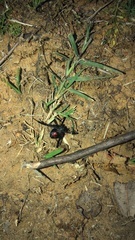
Species: Lactrodectus_hesperus